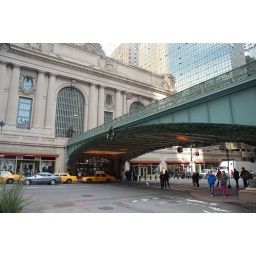
42nd street facade of Grand Central Terminal, bridge over 42nd street.